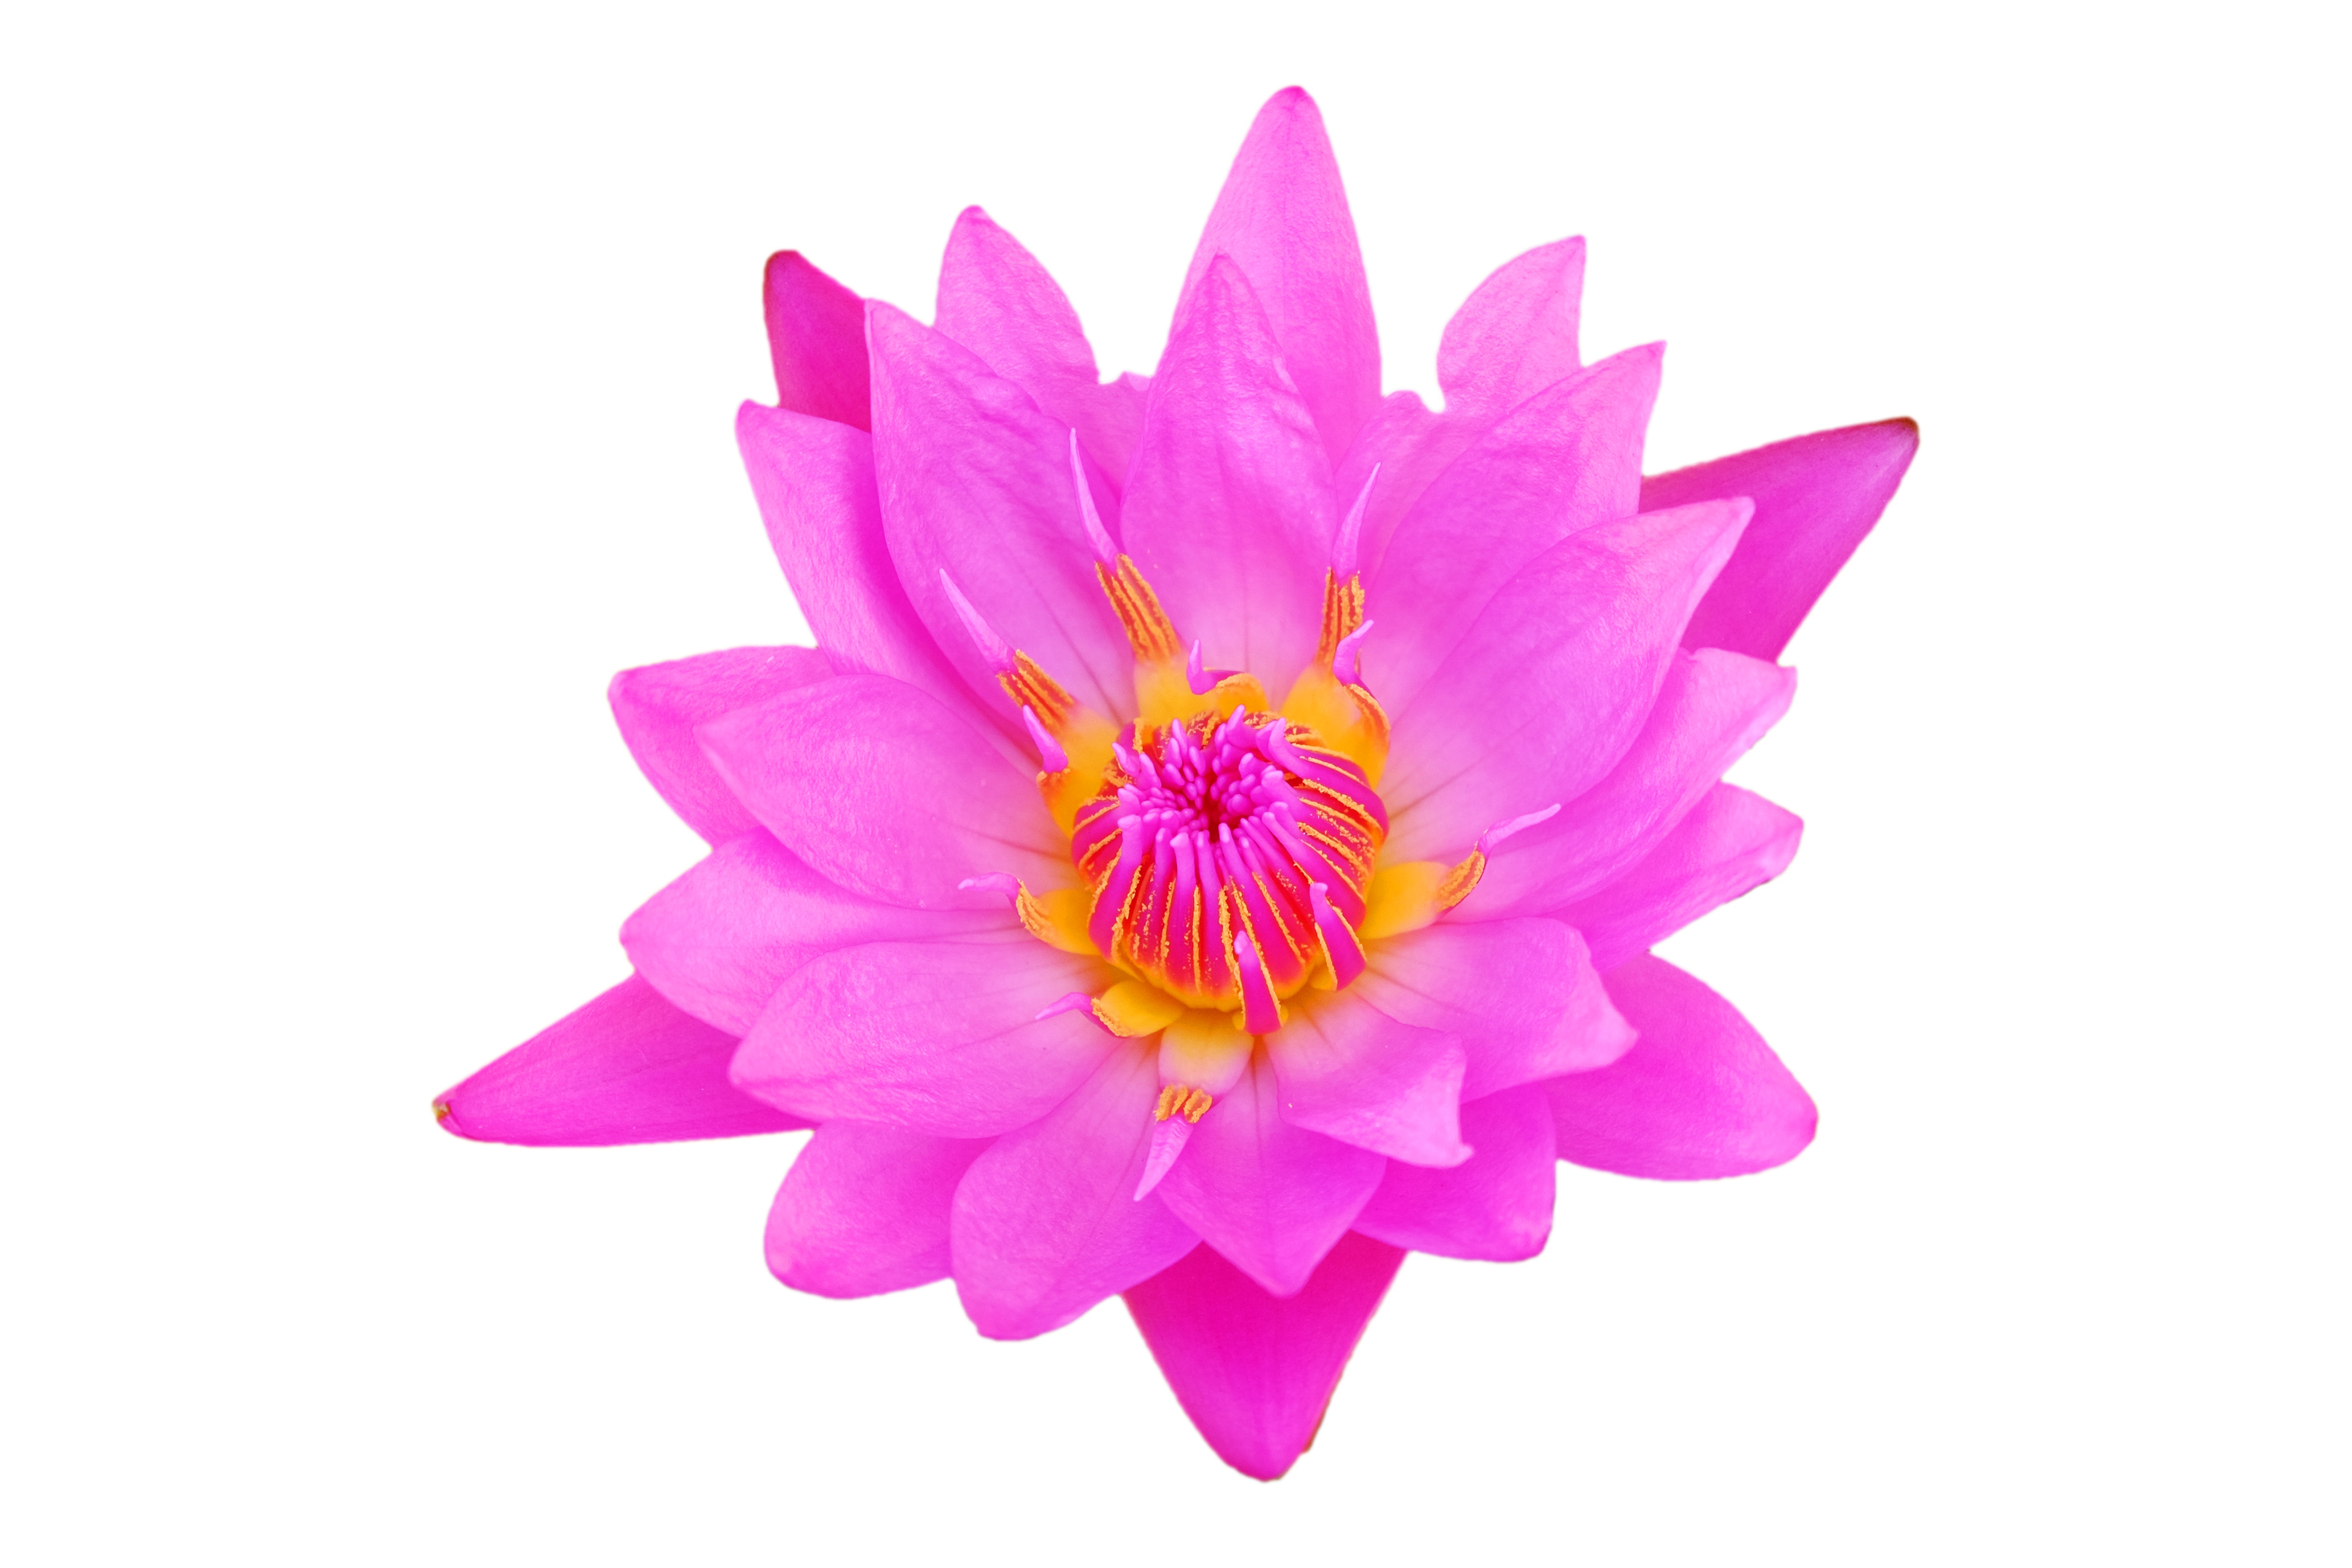
nature, plant, flower, petal, macro, natural, holiday, colorful, pink, close, bright, lotus, style, gerbera, magenta, peony, pink flowers, flowering plant, daisy family, cut flowers, land plant